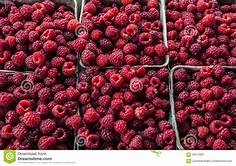
Label: raspberry